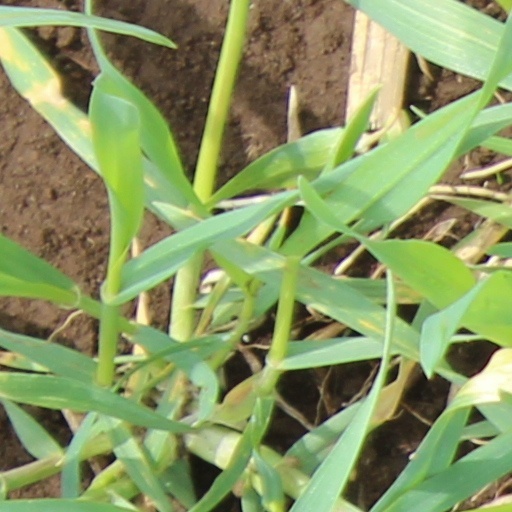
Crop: wheat